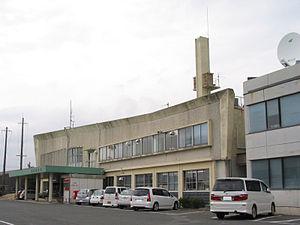
Asahi est un bourg du district de Mie, dans la préfecture de Mie au Japon. Il se trouve à l'embouchure du fleuve Kiso.